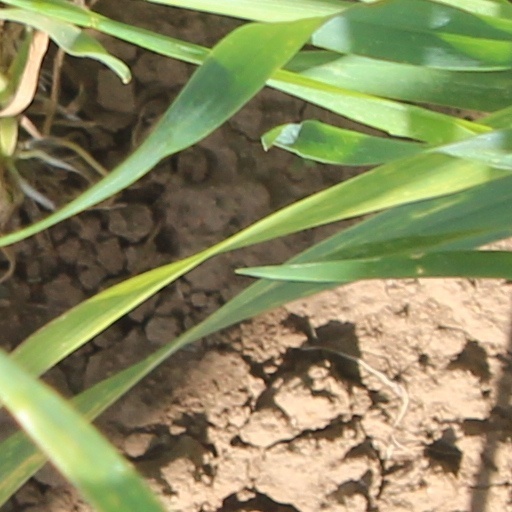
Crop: wheat